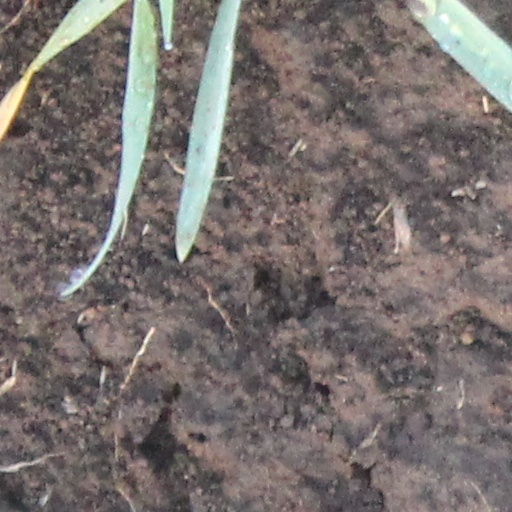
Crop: wheat